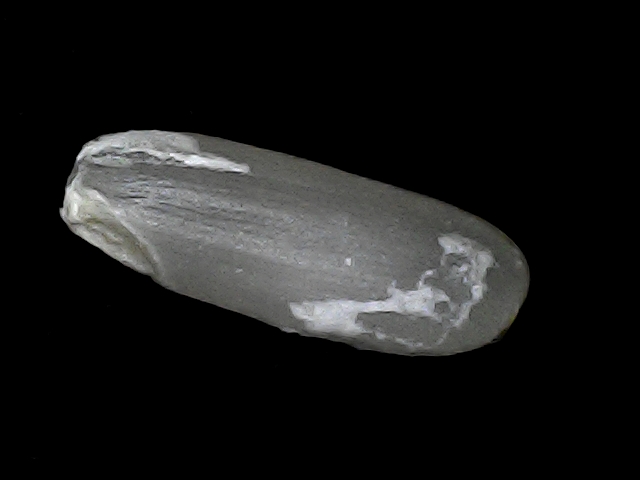
Rice variety: BD49